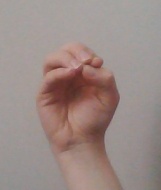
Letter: ha